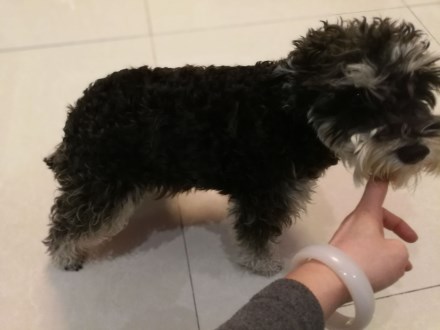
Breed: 2342-n000102-miniature_schnauzer